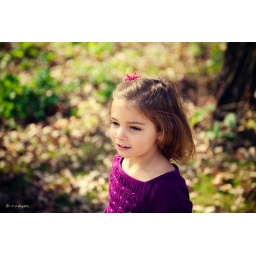
Happy girl at forest preserve in Autumn